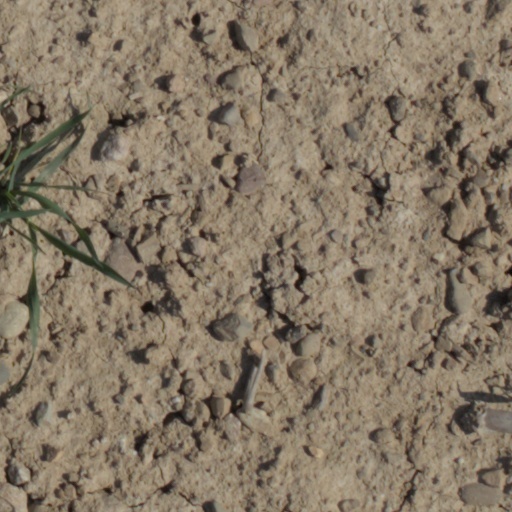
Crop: wheat